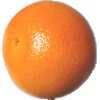
Label: pink_grapefruit